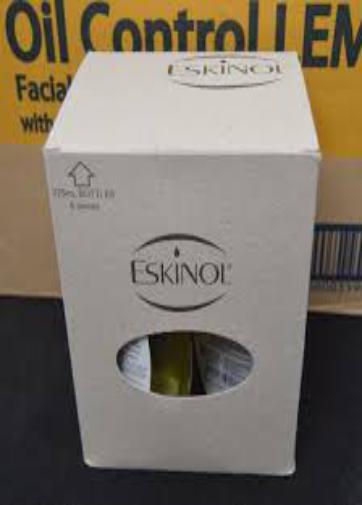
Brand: EskinoL
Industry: Necessities